Mixtur

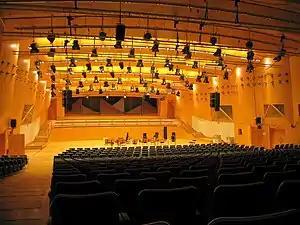
Broadcasting hall of the Hessischer Rundfunk, where the small-orchestra version of "Mixtur" was premiered in 1967

Mixtur, for orchestra, 4 sine-wave generators, and 4 ring modulators, is an orchestral composition by the German composer Karlheinz Stockhausen, written in 1964, and is Nr. 16 in his catalogue of works. It exists in three versions: the original version for full orchestra, a reduced scoring made in 1967 (Nr. 16), and a re-notated version of the reduced scoring, made in 2003 and titled "Mixtur 2003", Nr. 16.